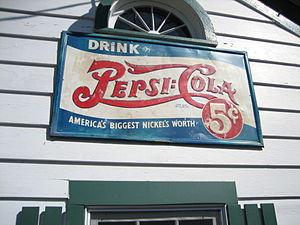
Pepsi, anciennement Pepsi-Cola, est une boisson gazeuse, créée à New Bern, État de Caroline du Nord, États-Unis. Elle est commercialisée par la société PepsiCo.